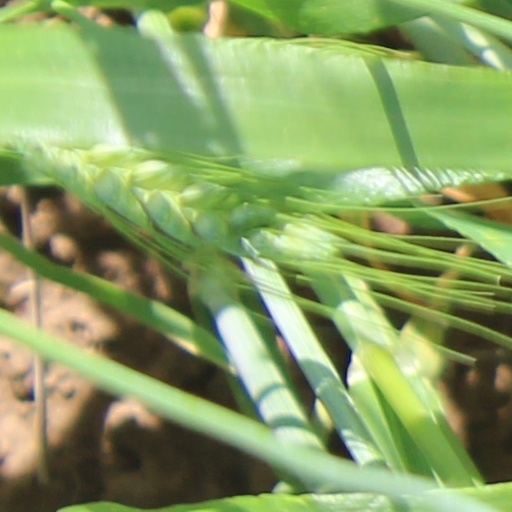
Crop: wheat